Rocket engine

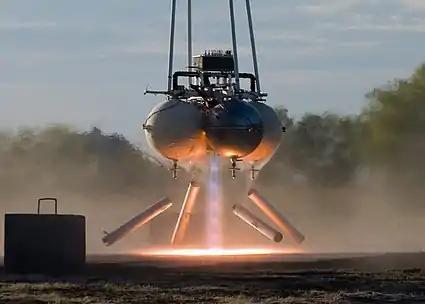
Armadillo Aerospace's quad vehicle showing visible banding (shock diamonds) in the exhaust jet

Rocket jets vary depending on the rocket engine, design altitude, altitude, thrust and other factors.